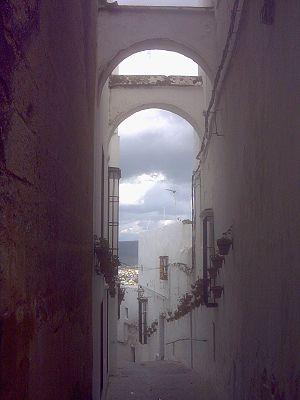
Arcos de la Frontera est une ville d’Espagne, dans la province de Cadix, communauté autonome d’Andalousie.
La province de Cadix est l'une des huit provinces de la communauté autonome d'Andalousie, dans le sud de l'Espagne. Sa capitale est la ville de Cadix.